Ecca Group

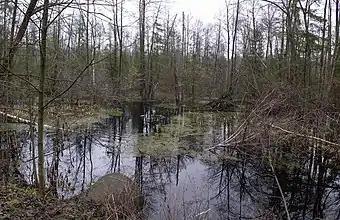
Example of a peat swamp environment, similar to the depositional environment preserved in the Vryheid Formation rocks. Plant material would have sunk below surface to the bottom of the swamp, being preserved in the anoxic environment. Over time plant material would be compacted and buried by sediment. Over millions of years the plant material mineralized, becoming coal

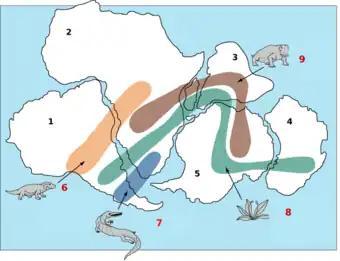
Biostratigraphic correlation of fossils in the greater Gondwana across present-day South America, southern Africa, Antarctica and Australia

The lower geological formations of the Ecca Group, particularly the rocks of the Whitehill Formation, correlate in age with the Huab Basin of northwestern Namibia, and lower formations of the Kalahari Basin found in Namibia, Botswana, and Zimbabwe. Near the small town of Khorixas in Namibia there is a locally well-known national monument called the Petrified Forest. Petrified logs were brought into the area and are considered to have been sourced from the nearby deposits of the Huab Basin.